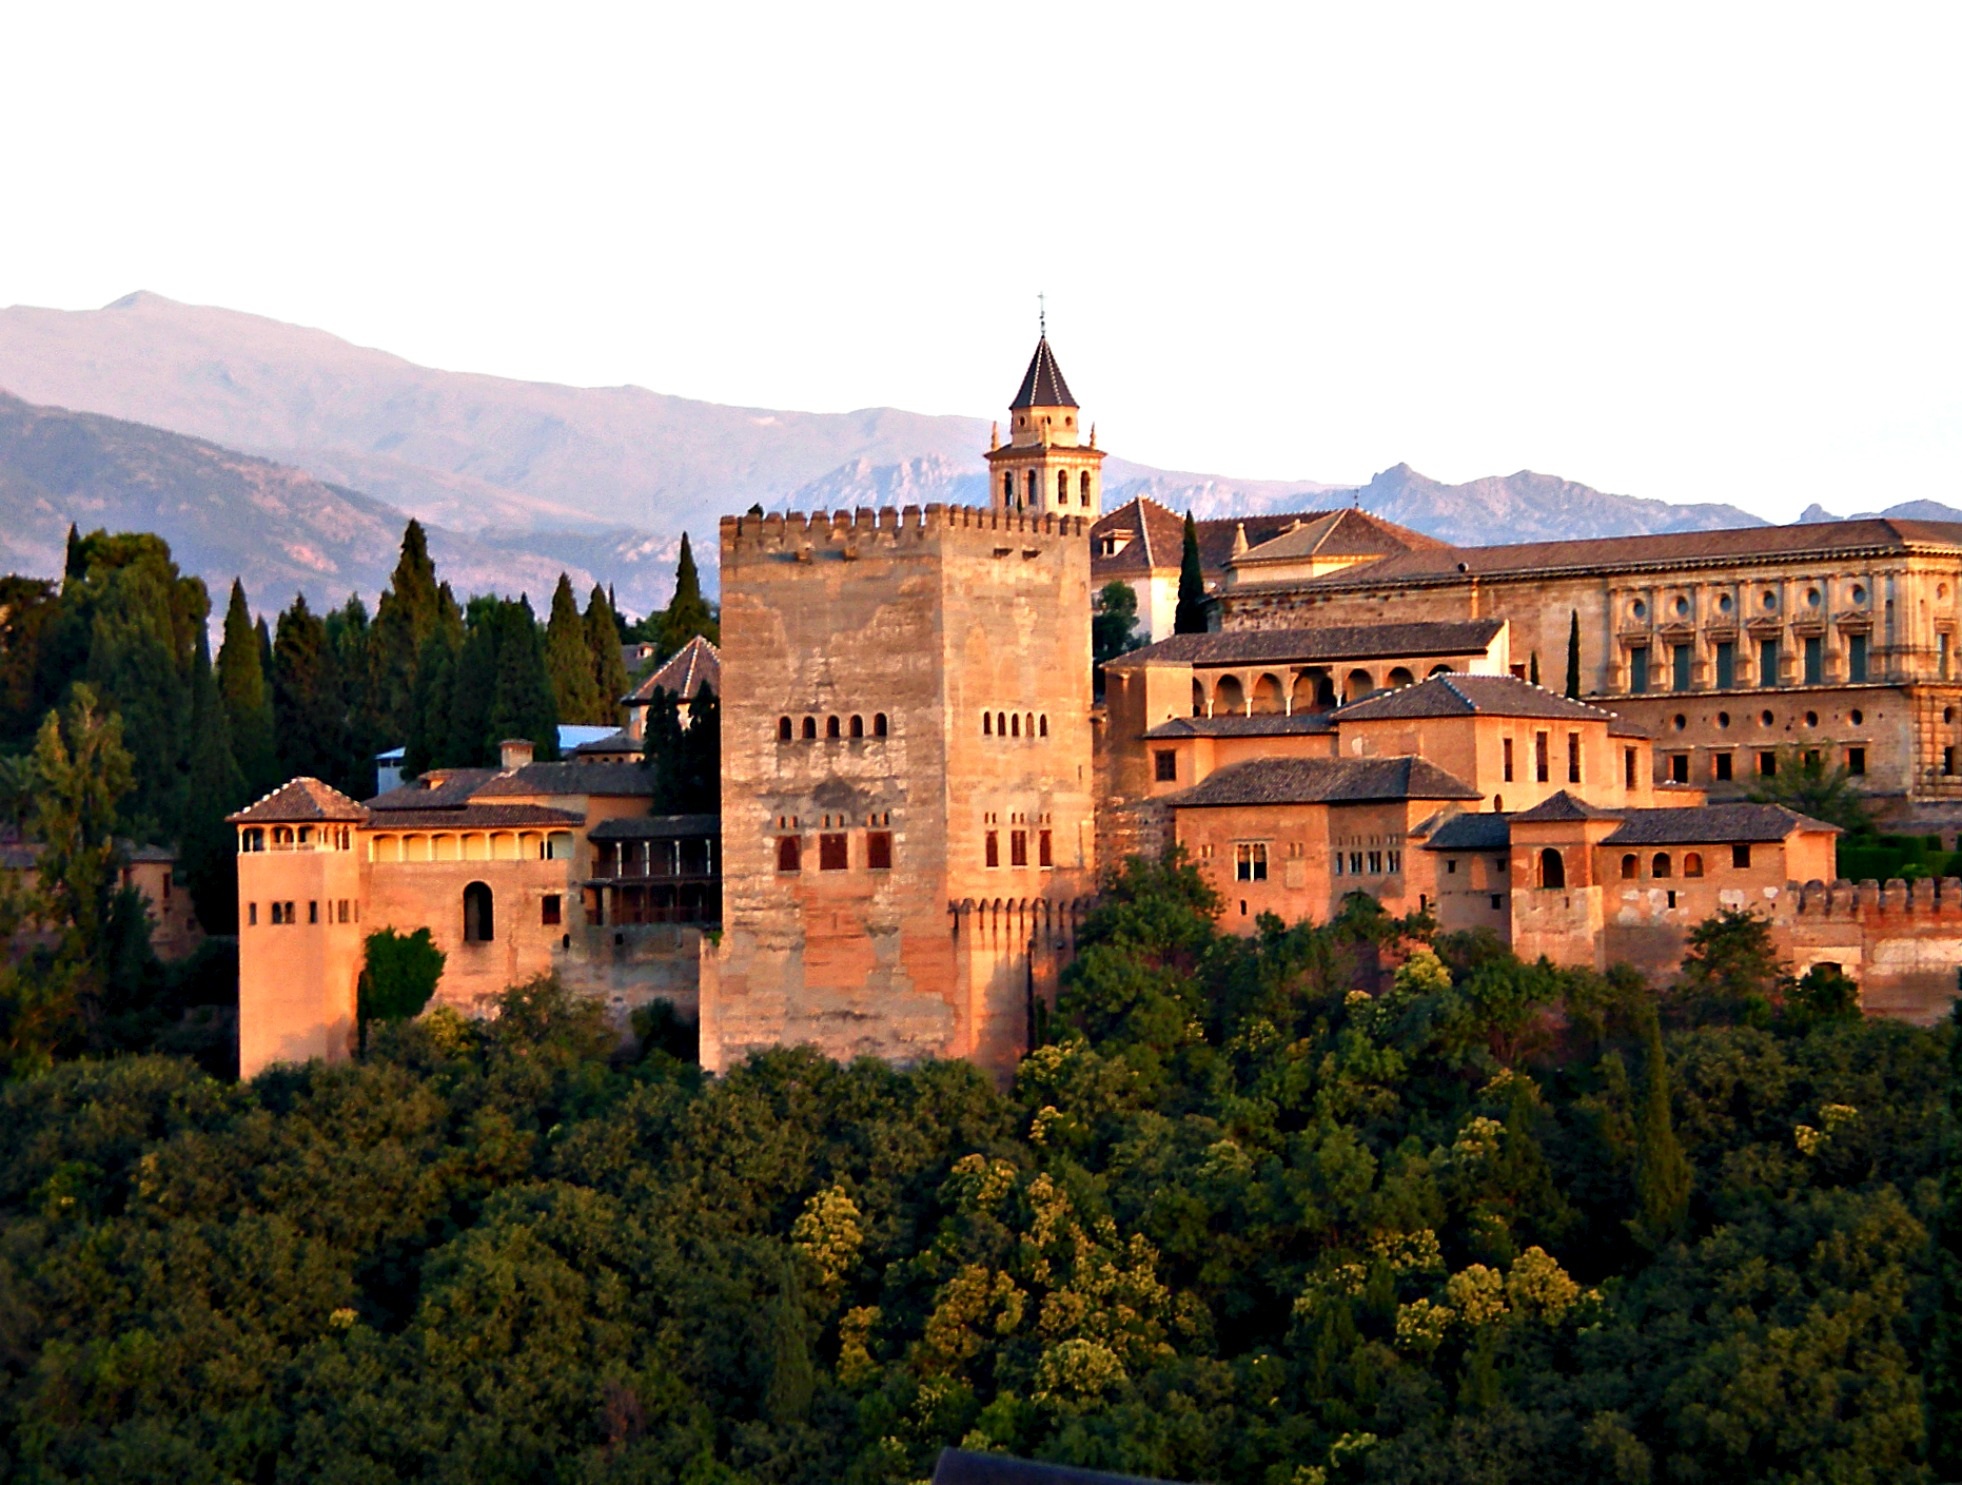
mountain, architecture, town, building, chateau, palace, old, city, wall, monument, panorama, europe, evening, castle, ancient, landmark, tourism, medieval, fortress, spain, monastery, andalucia, andalusia, history, famous, spanish, historical, royal, estate, granada, traditional, arabic, alhambra, muslim, unesco world heritage site, moorish, historic site